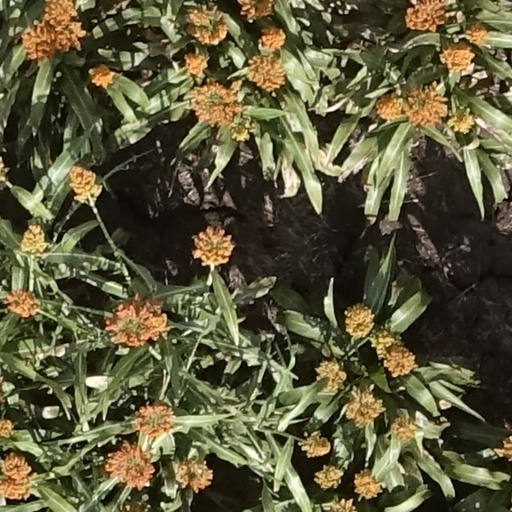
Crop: sorghum